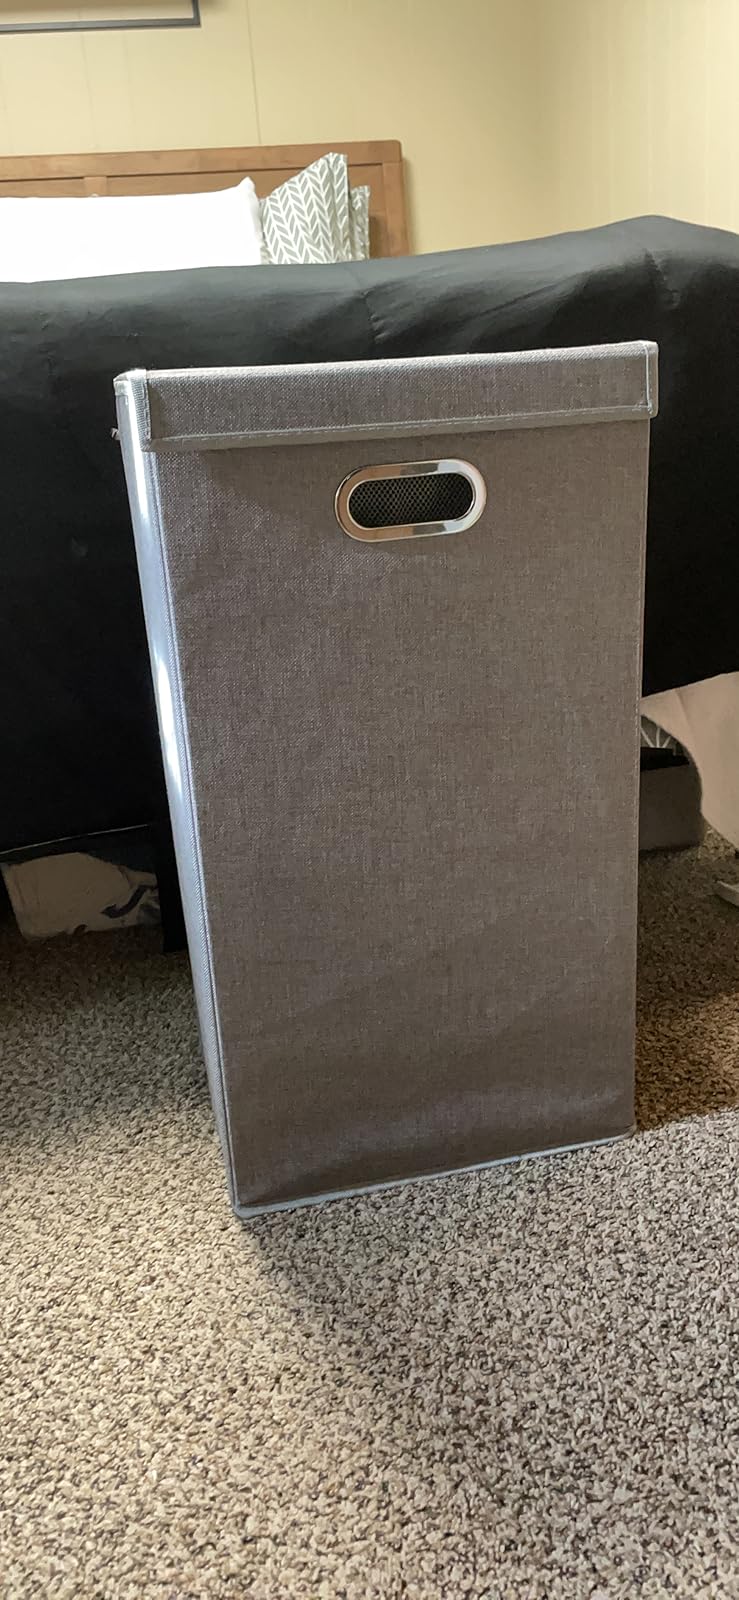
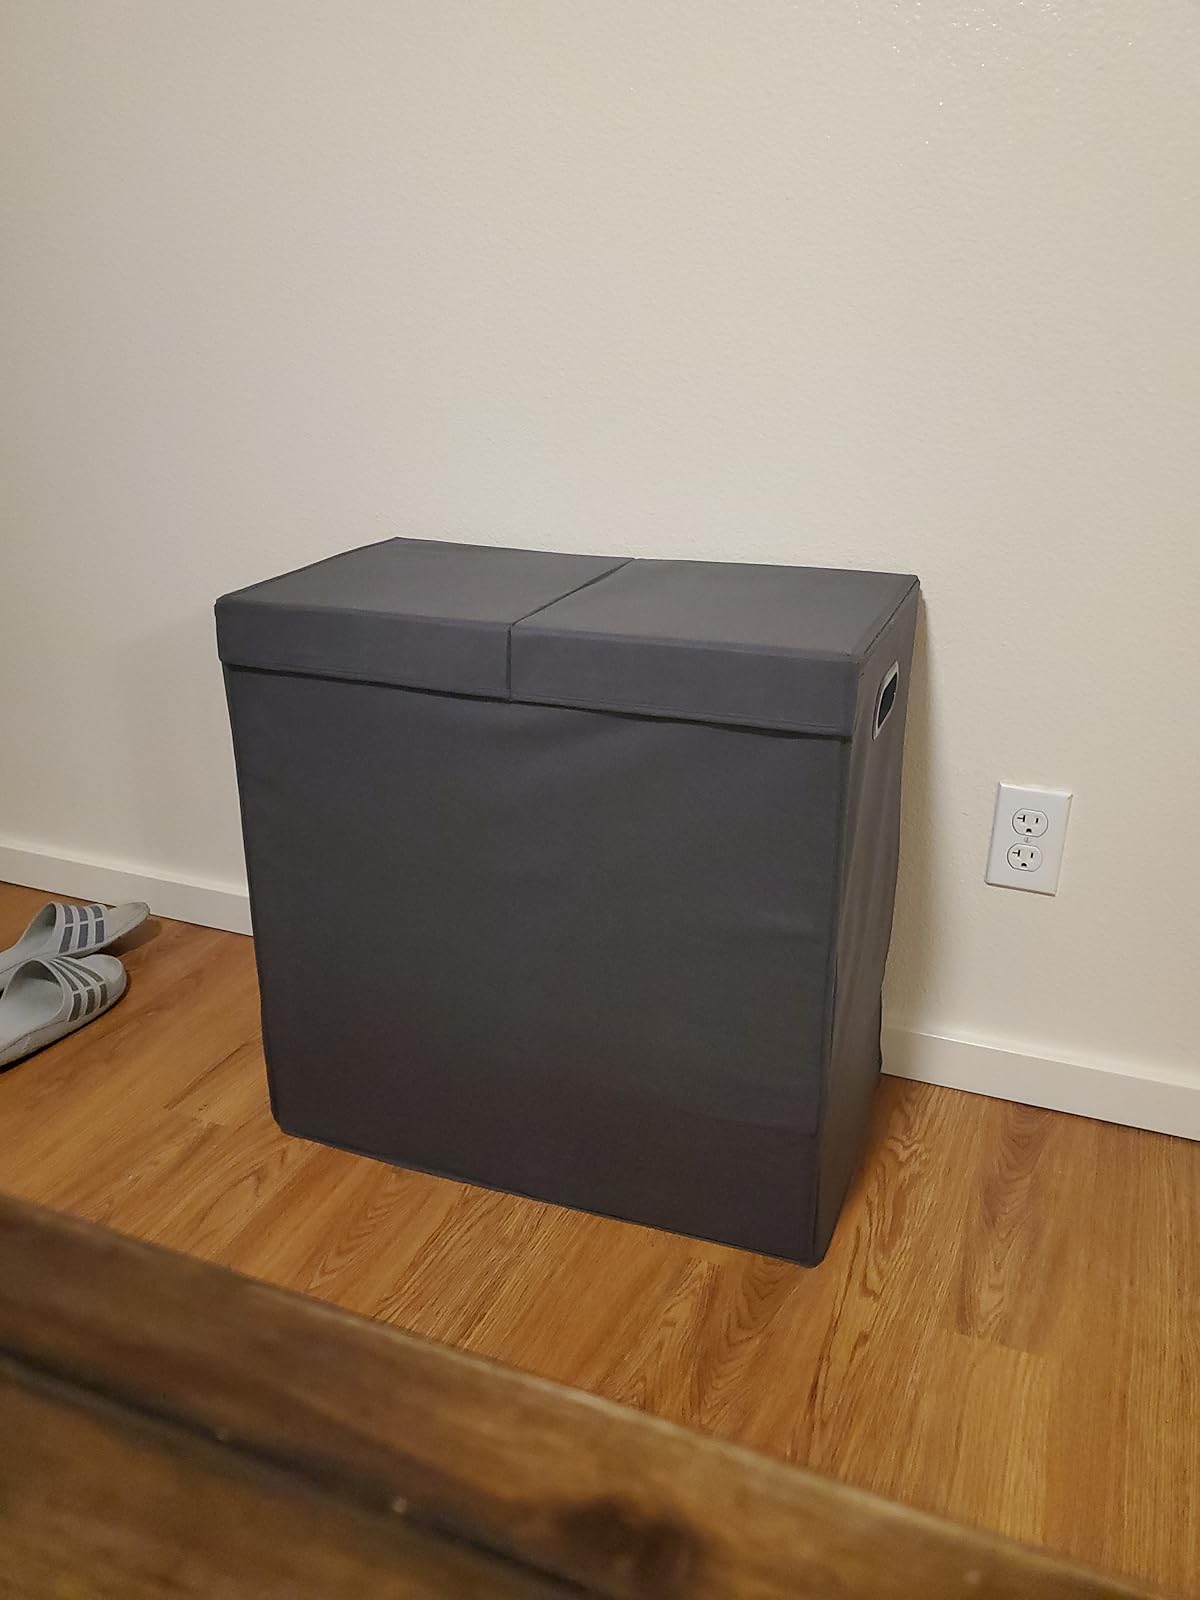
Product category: items_hamper
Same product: no